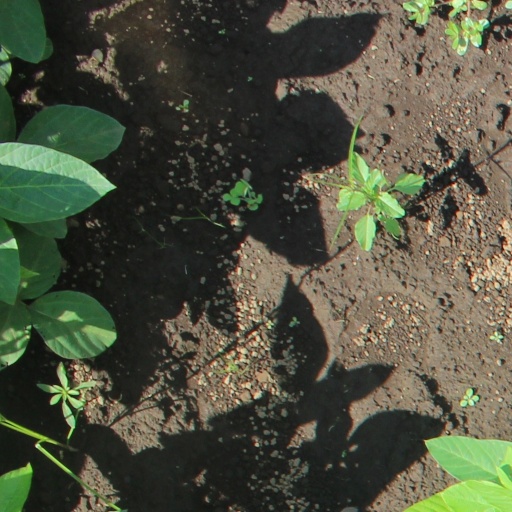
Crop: soybean